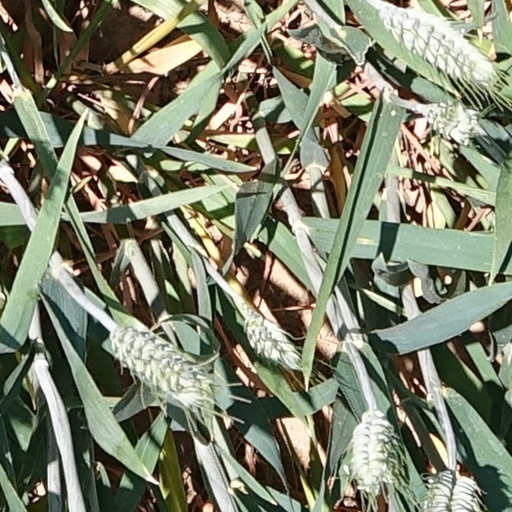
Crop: wheat